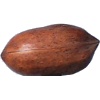
Label: nut_pecan